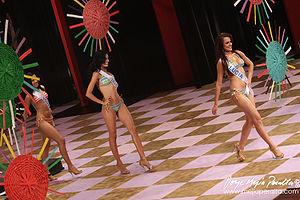
Miss Nicaragua 2009, 27ᵉ élection de Miss Nicaragua, s'est déroulée le 7 mars 2009 au Théâtre national Rubén Dario de Managua. La gagnante, Indiana Sánchez, succède à Thelma Rodríguez, Miss Nicaragua 2008.